Addiction

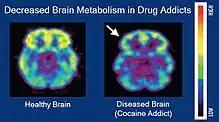
Brain positron emission tomography images that compare brain metabolism in a healthy individual and an individual with a cocaine addiction

Addiction is a neuropsychological disorder characterized by a persistent and intense urge to use a drug or engage in a behavior that produces natural reward, despite substantial harm and other negative consequences. Repetitive drug use can alter brain function in synapses similar to natural rewards like food or falling in love in ways that perpetuate craving and weakens self-control for people with pre-existing vulnerabilities. This phenomenon – drugs reshaping brain function – has led to an understanding of addiction as a brain disorder with a complex variety of psychosocial as well as neurobiological factors that are implicated in the development of addiction. While mice given cocaine showed the compulsive and involuntary nature of addiction, for humans this is more complex, related to behavior or personality traits.